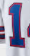
Number: 1